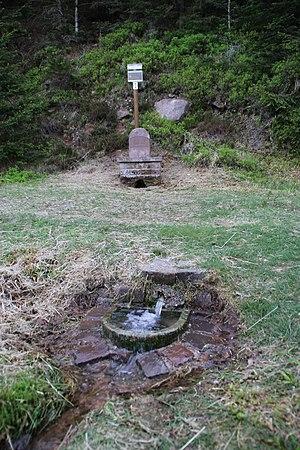
La Source de la Sarre rouge sur la Donon, France